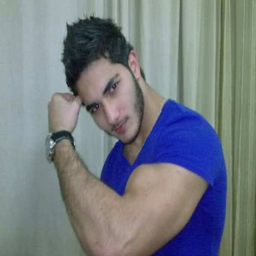
his arms will make you forget he comes from a war - torn country .